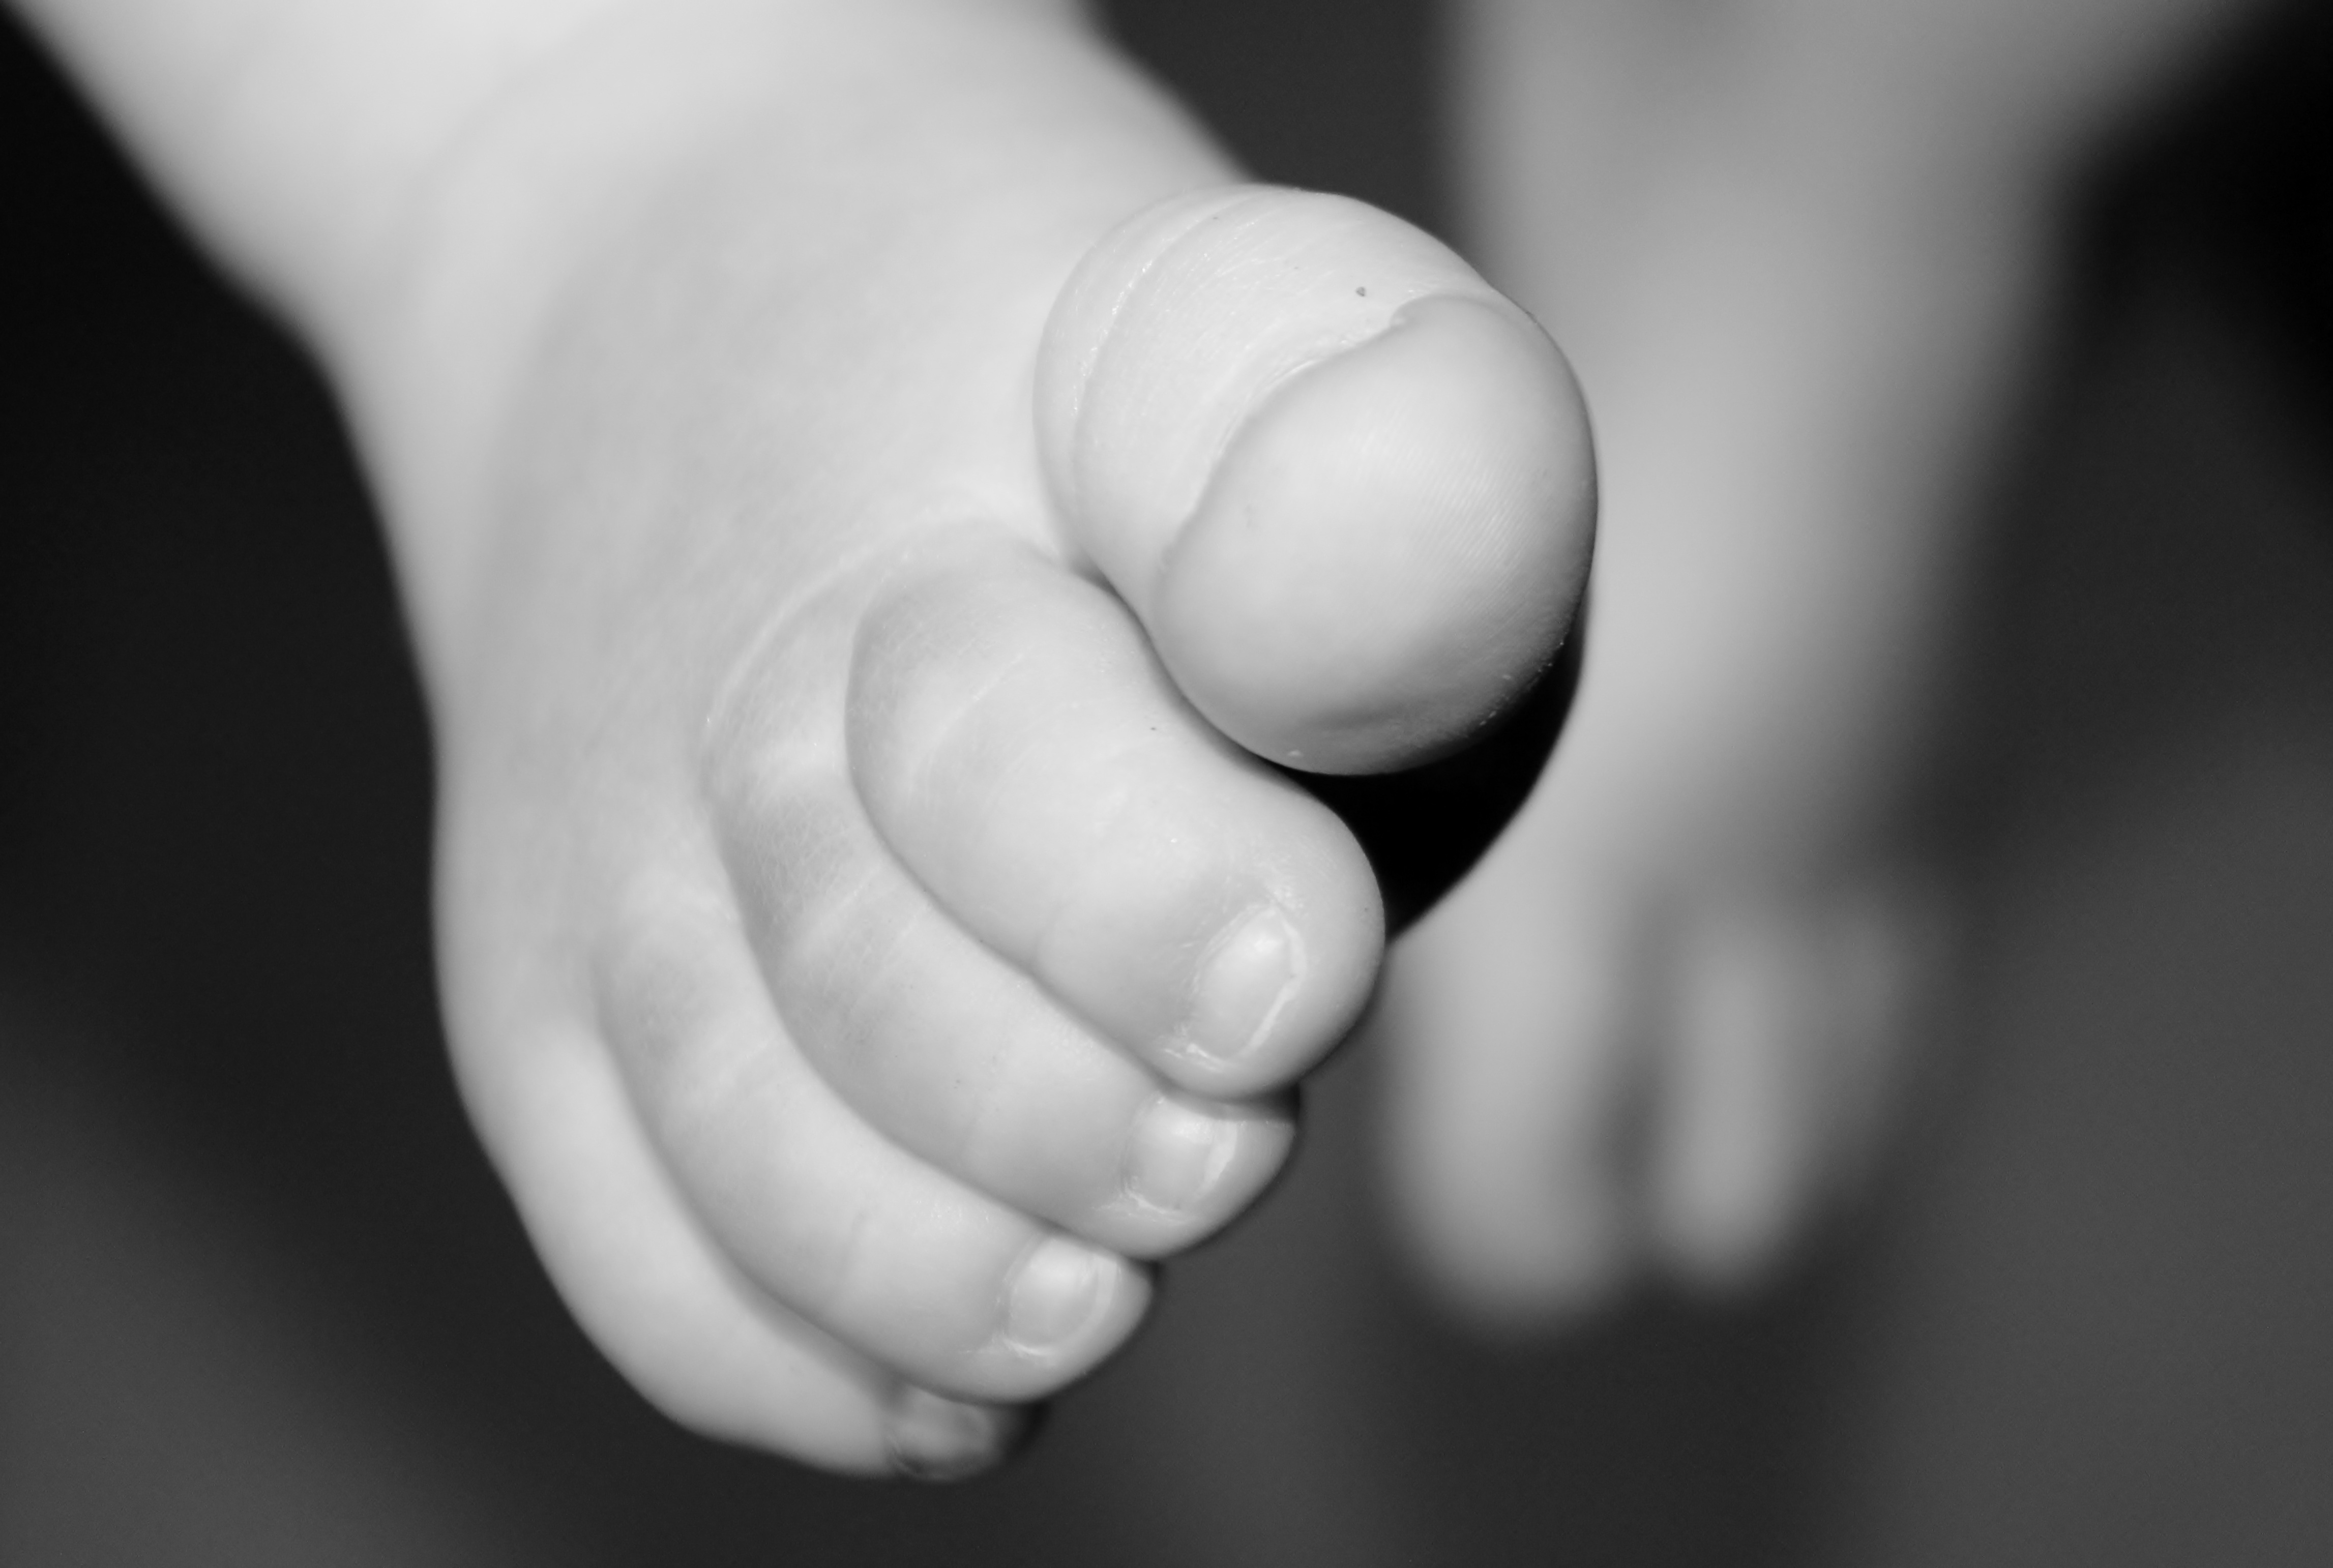
hand, person, black and white, white, photography, sweet, leg, young, finger, foot, small, child, human, black, monochrome, arm, close, baby, holding hands, mouth, close up, human body, infant, skin, organ, ten, emotion, thumb, small child, interaction, sense, monochrome photography